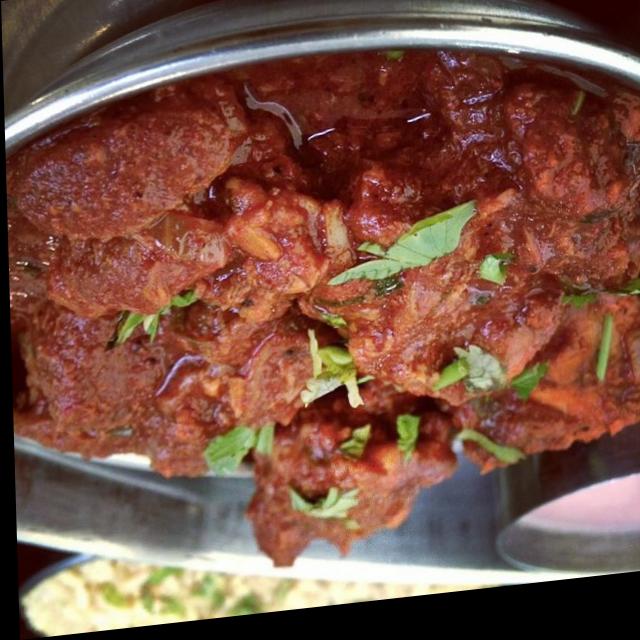
Dish: mutton_curry